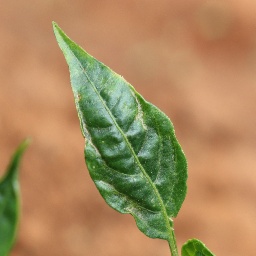
Label: mites_and_trips